Morgan (2012 film)

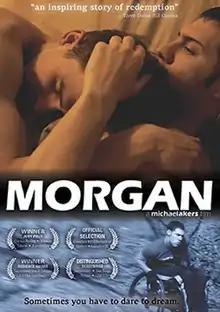
Theatrical release poster

Morgan is a 2012 gay film directed by Michael Akers, produced by Michael D. Akers, Sandon Berg and Israel Ehrisman, and starring Leo Minaya as Morgan Oliver and Jack Kesy as Dean Kagen.